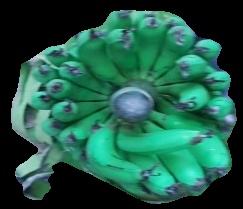
Variety: pachbale
Grade: grade2